Devalokam (film)

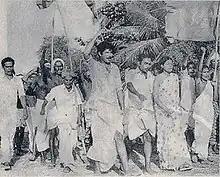
A still from incomplete movie Devalokam

Devalokam ( Abode of gods) is an unfinished Indian Malayalam-language drama film directed by M. T. Vasudevan Nair in 1979. It had Sabu and Jayamala in the lead roles. Mammootty appeared in his debut credited role. The film was produced by Janasakthi Films.